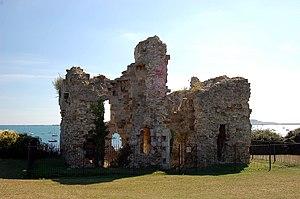
Le château de Sandfoot est l'un des châteaux de Henry VIII sur la côte sud de l'Angleterre, également connus sous le nom de châteaux henriciens. Il a été construit dans les années 1530 à l'ouest de Weymouth dans l'actuel Dorset en Angleterre, en face du château de Portland.